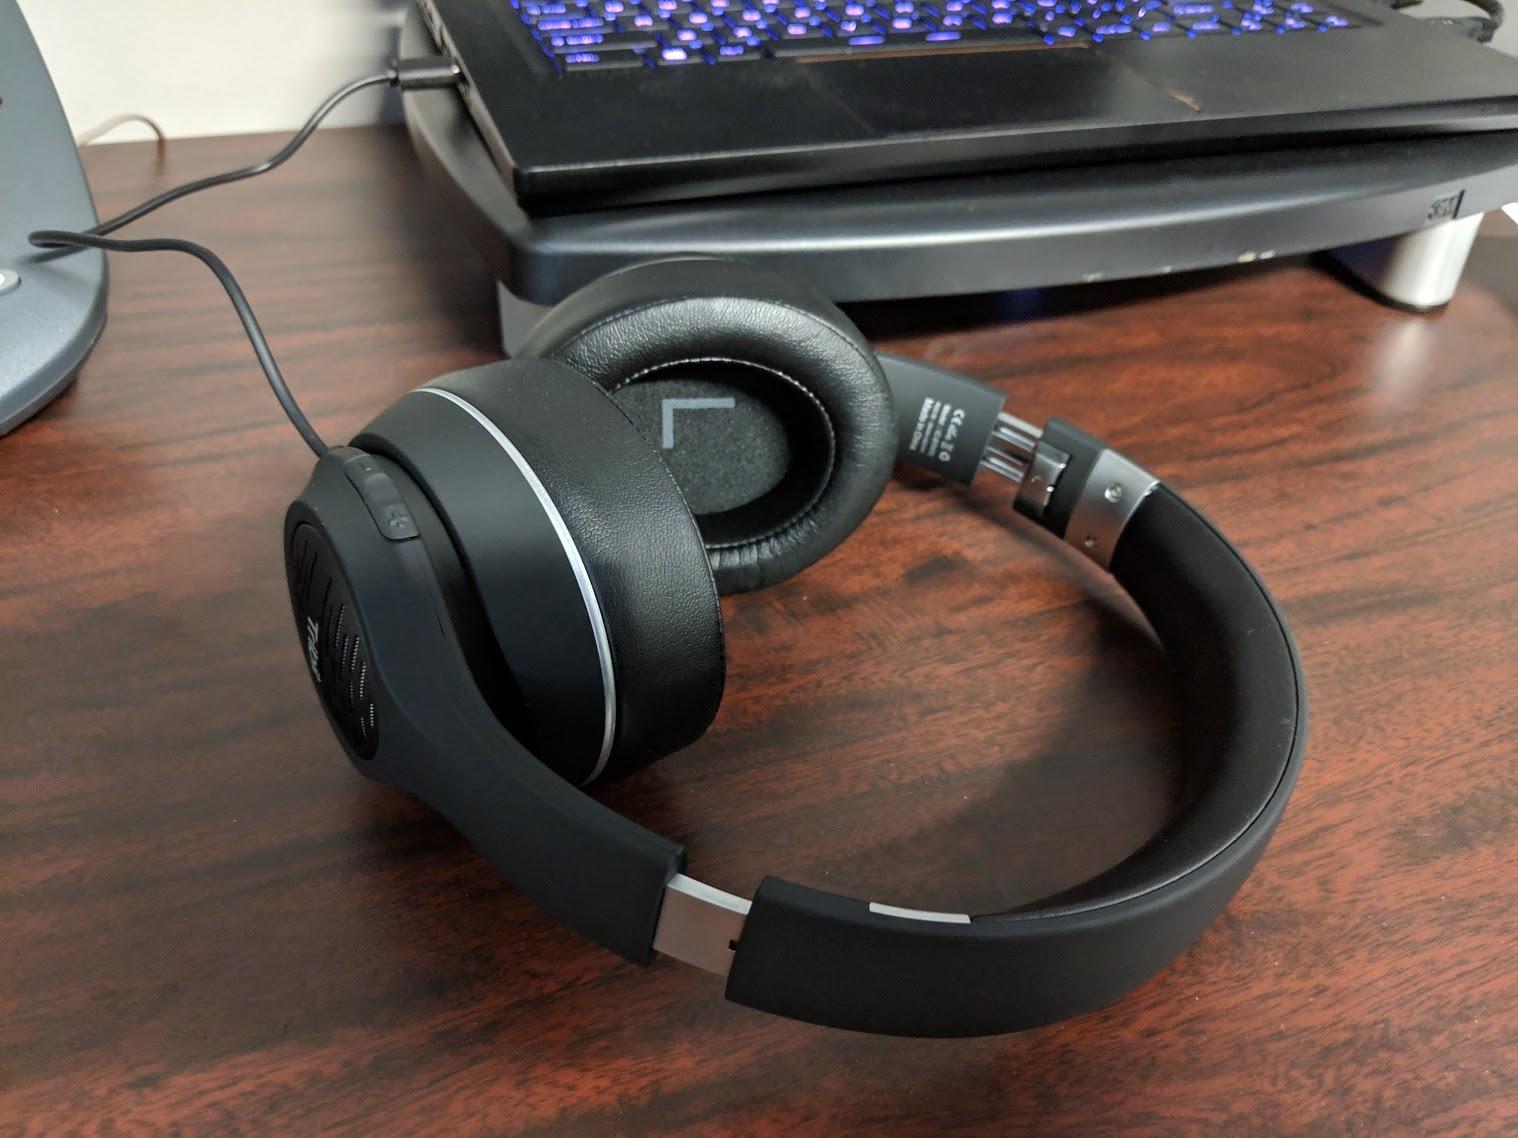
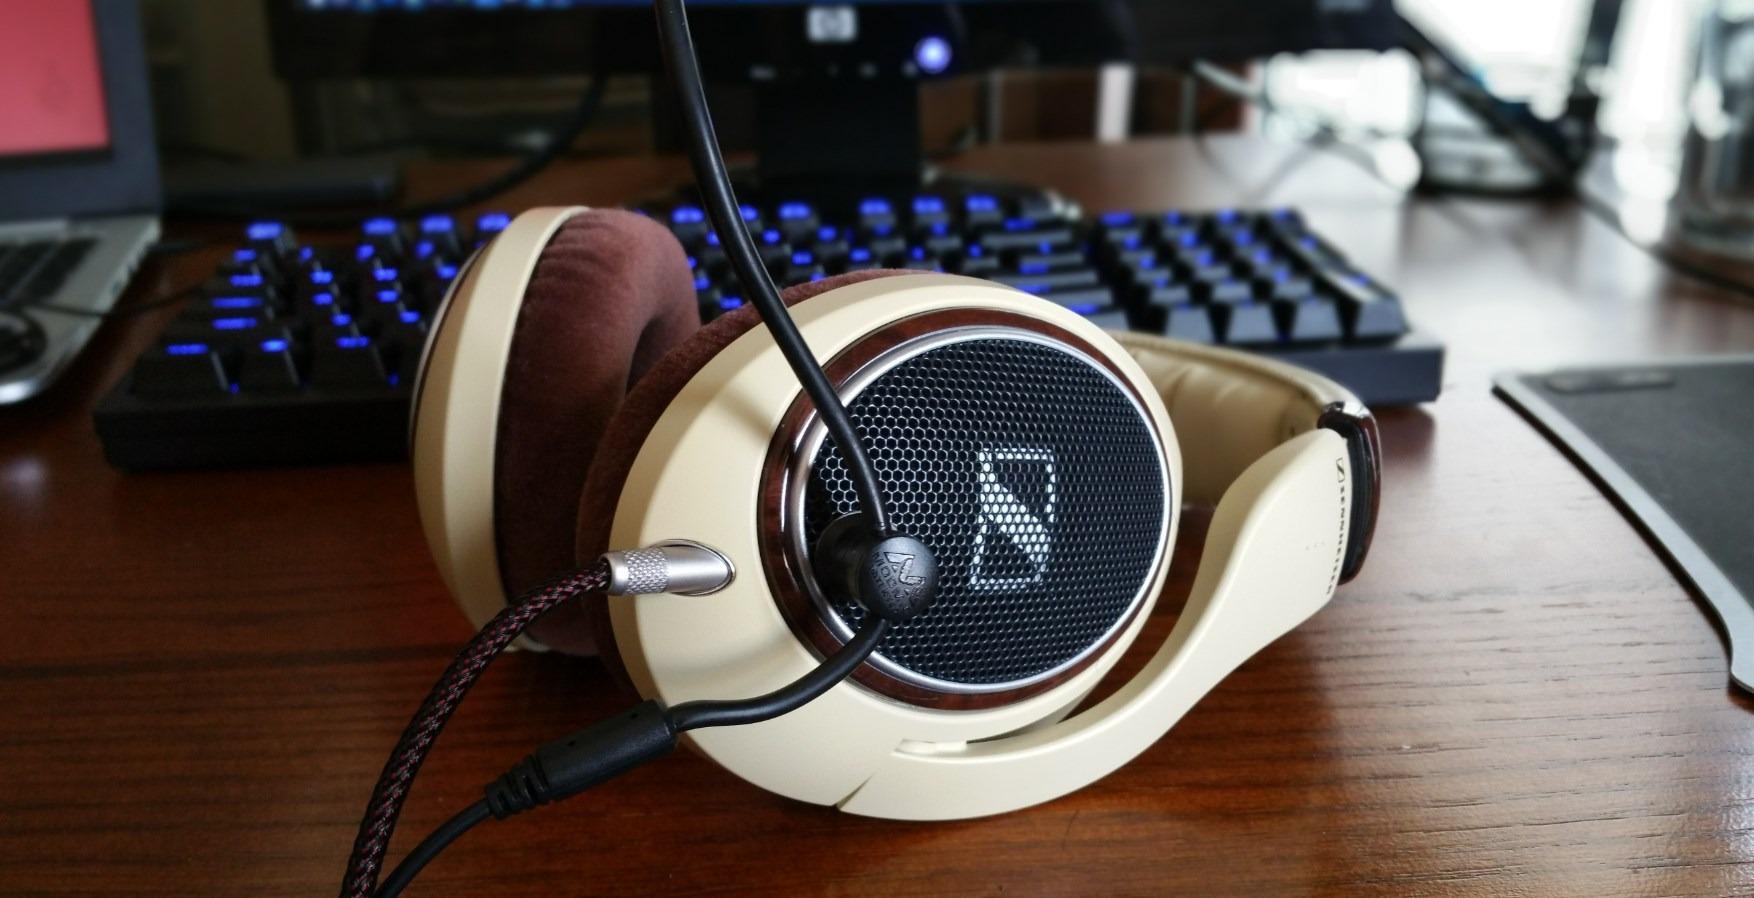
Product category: headphones
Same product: no